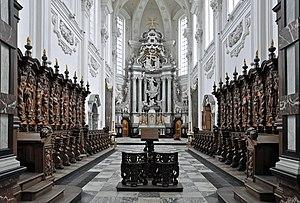
Abbaye d'Averbode (Belgique)